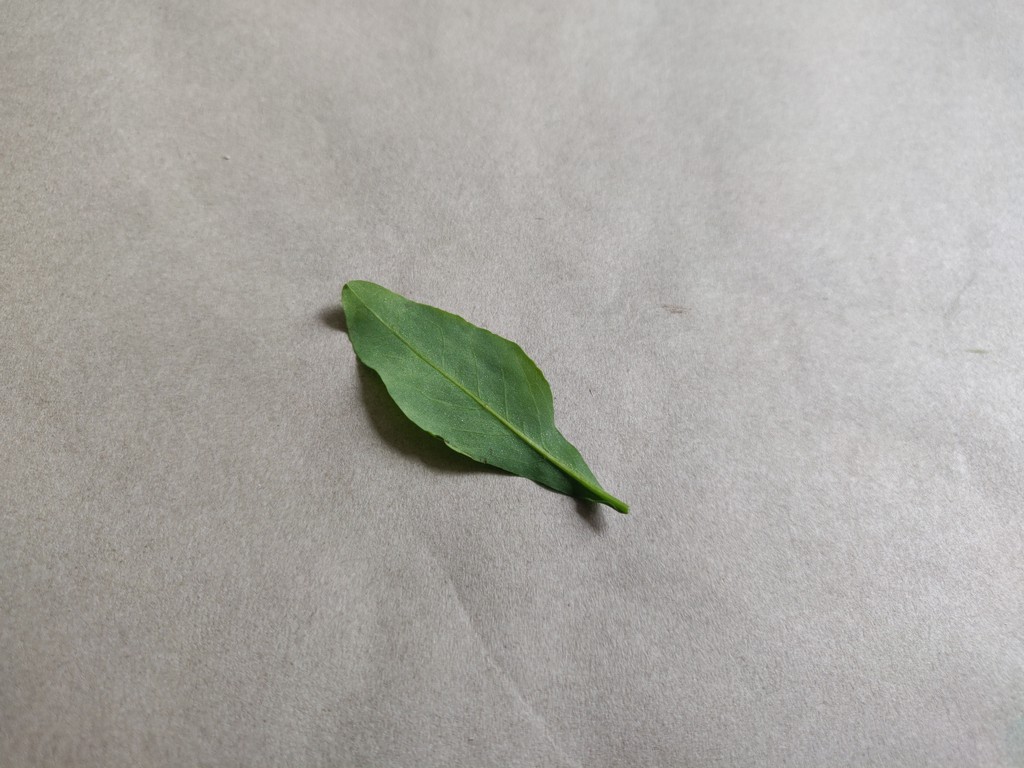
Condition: Healthy
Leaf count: single
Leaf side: back